Roswell Weidner

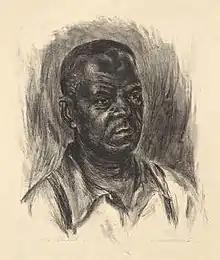
"1938-Portrait of Dox Thrash" by Weidner

In 1936, the Works Progress Administration (WPA) accepted Weidner for its National Youth Administration program. For the NYA, Weidner worked at the Pennsylvania Academy of the Fine Arts in the library cataloging books. In the 1989 Smithsonian Archives of American Art interview, Weidner pointed out that the PAFA library at the time didn't have art books but rather first editions "like Uncle Tom's Cabin". Art students at the time didn't have access to color reproductions and there were very few modern art books.